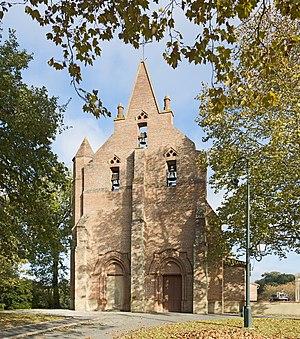
L'arc en mitre, ou arc en fronton, ou arc angulaire est un arc composé de deux droites inclinées formant un angle.
Villariès est une commune française située dans le département de la Haute-Garonne, en région Occitanie.
La liste des églises de la Haute-Garonne recense de manière exhaustive les églises situées dans le département français de la Haute-Garonne.